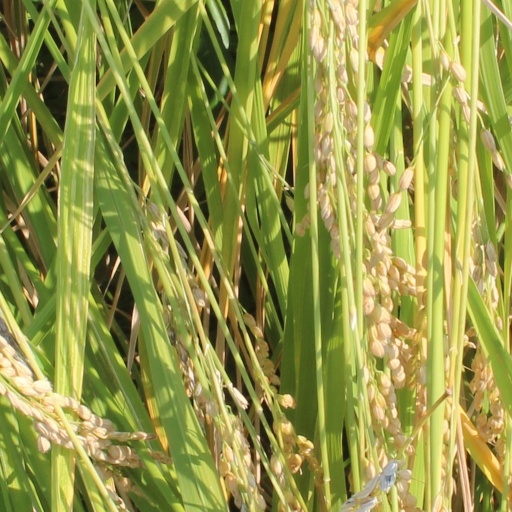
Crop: rice